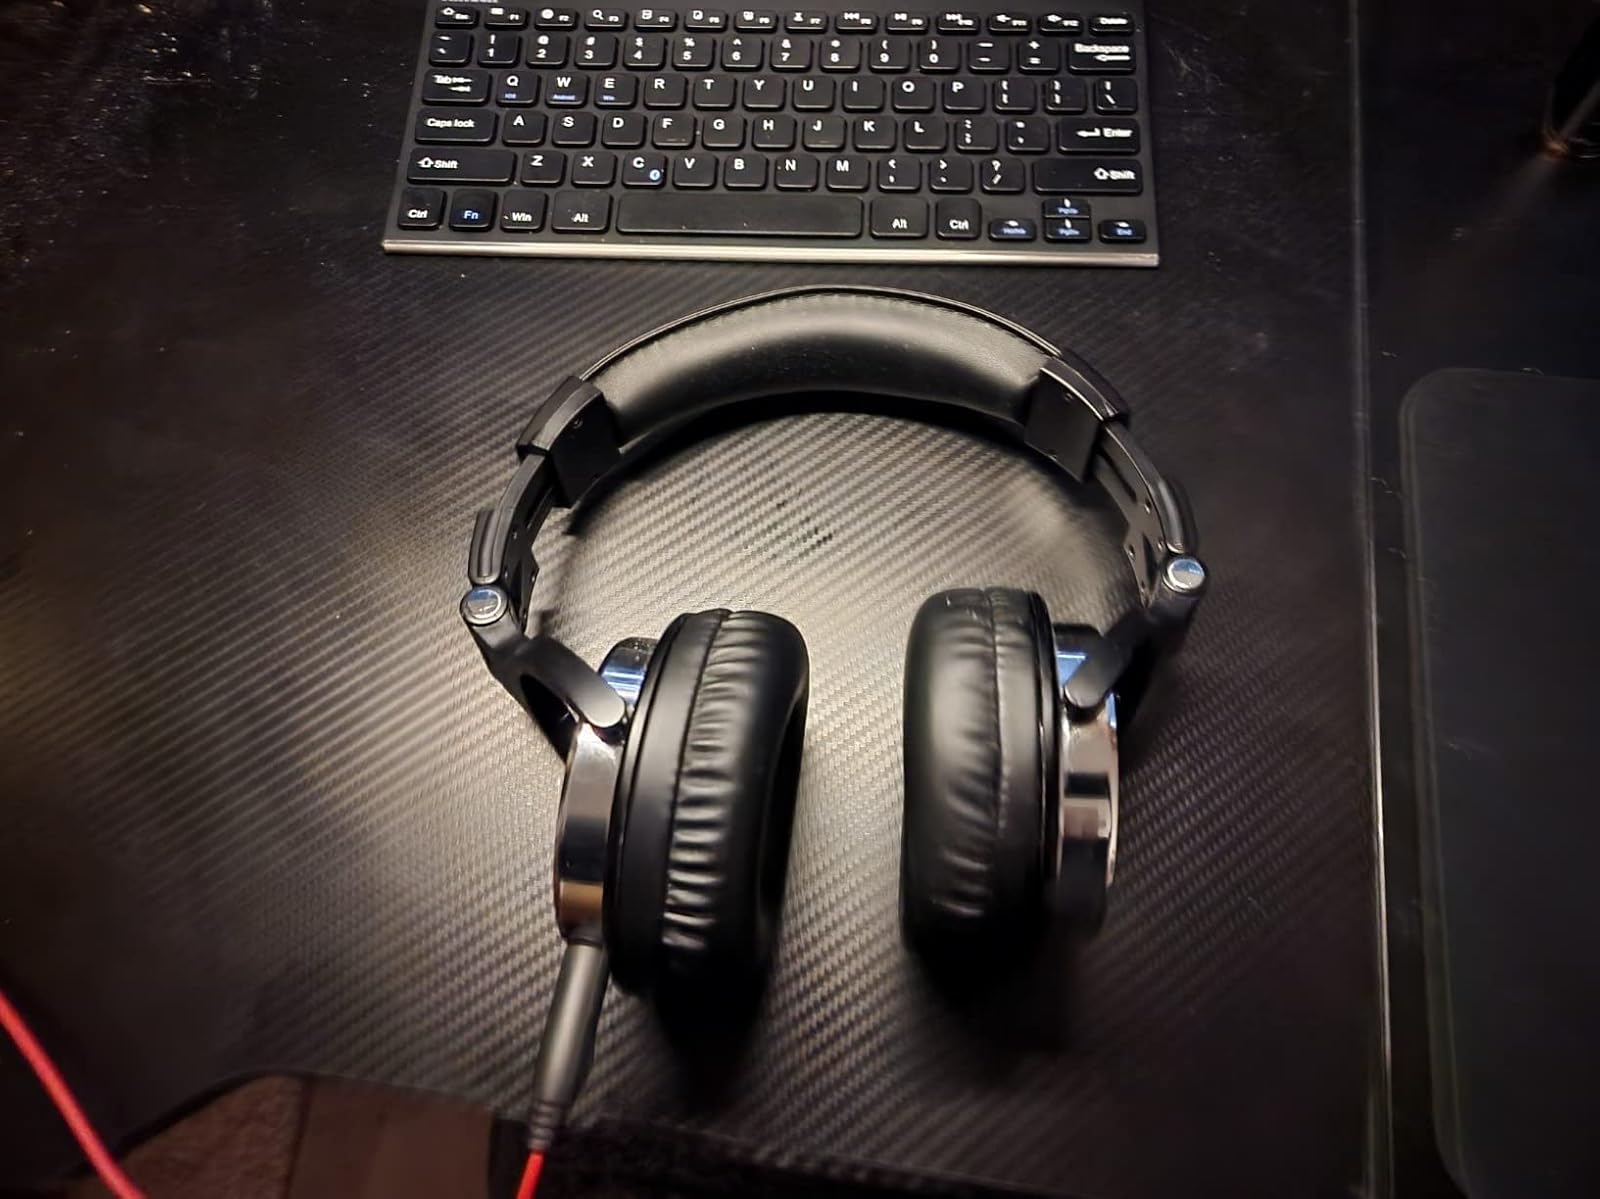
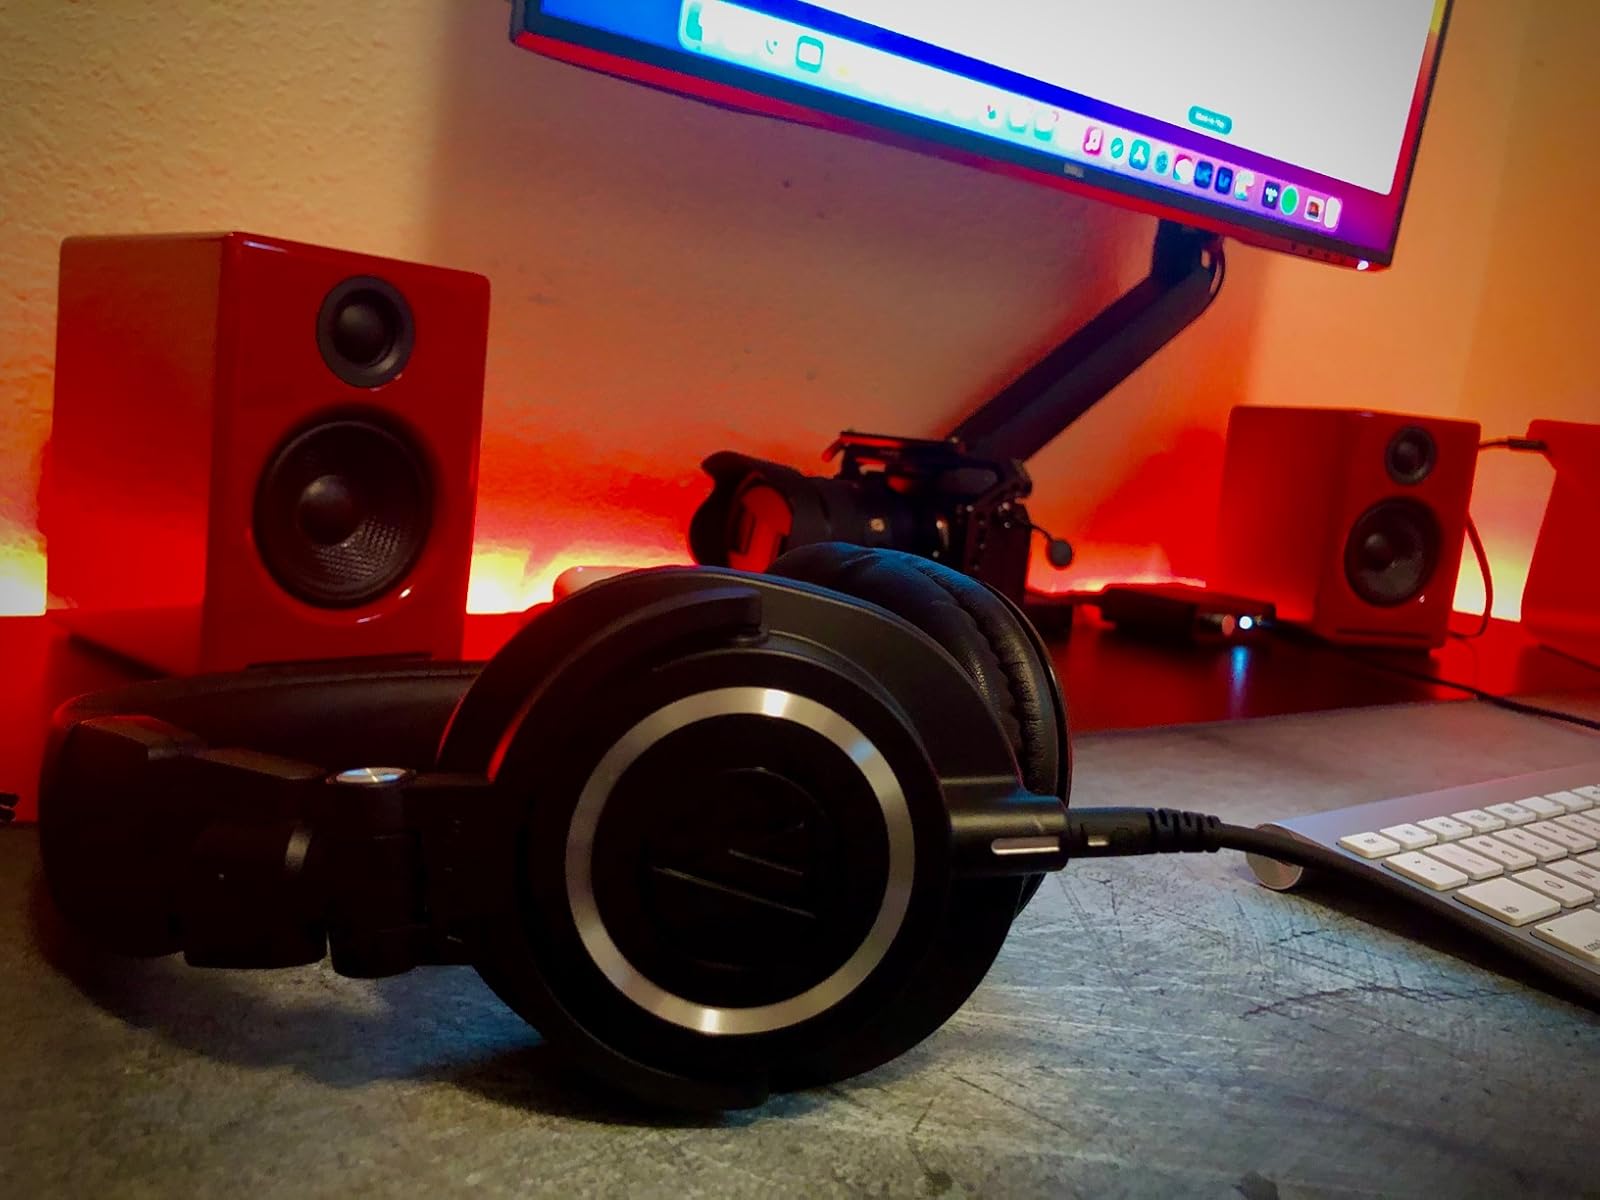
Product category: headphones
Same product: no